Grønlia

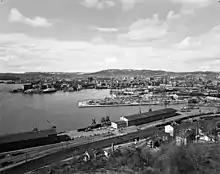
View of Grønlia

Grønlia is a neighborhood in the Oslo borough of Gamle Oslo. It is located below Ekebergåsen, along the Oslofjord, south of Sørenga and north of Kongshavn.